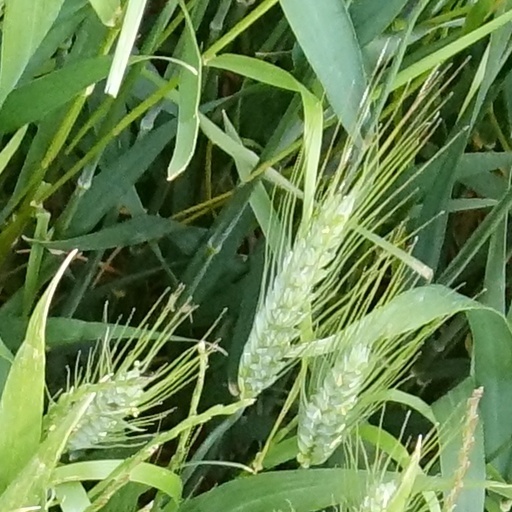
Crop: wheat